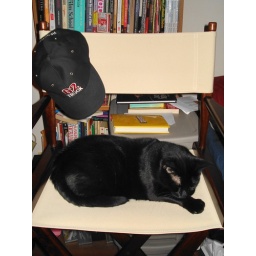
The new chair is being broken in by one of the furry babies.